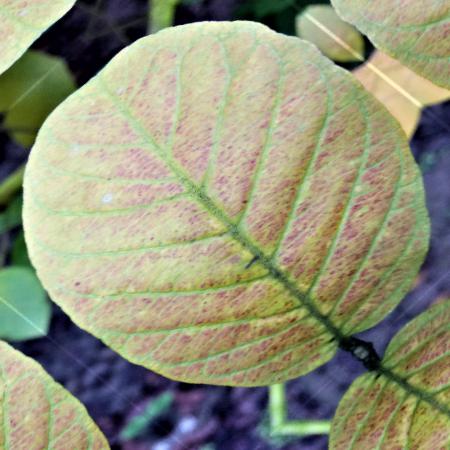
Label: Red rust